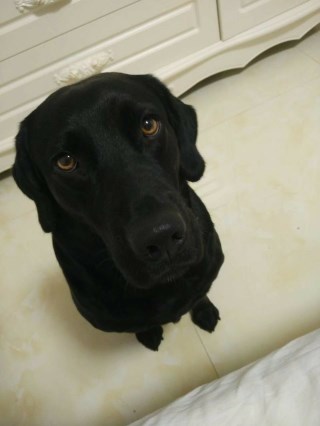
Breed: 3580-n000122-Labrador_retriever